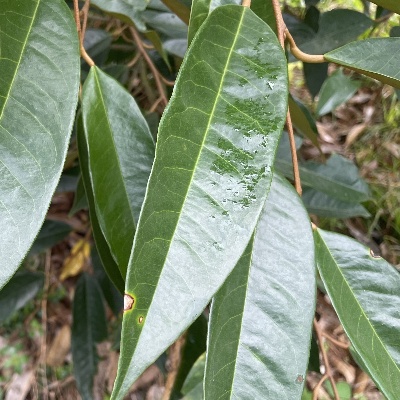
Label: Leaf_Phomopsis